Markt Erlbach station

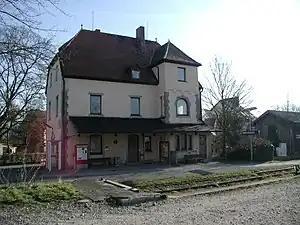
2007

Markt Erlbach station is a railway station in the municipality of Markt Erlbach, located in the district of Neustadt (Aisch)-Bad Windsheim in Middle Franconia, Germany.